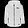
Label: Coat